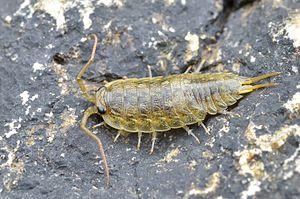
Le genre Ligia regroupe des espèces de crustacés isopodes de la famille des Ligiidae.
La famille des Ligiidae regroupe des genres de crustacés isopodes.
La Ligie océanique, aussi appelée ligie des rivages, cloporte de mer, pou des jetées ou pou de mer, est une espèce de crustacés isopodes de la famille des Ligiidae très commune sur les rivages atlantiques européens.